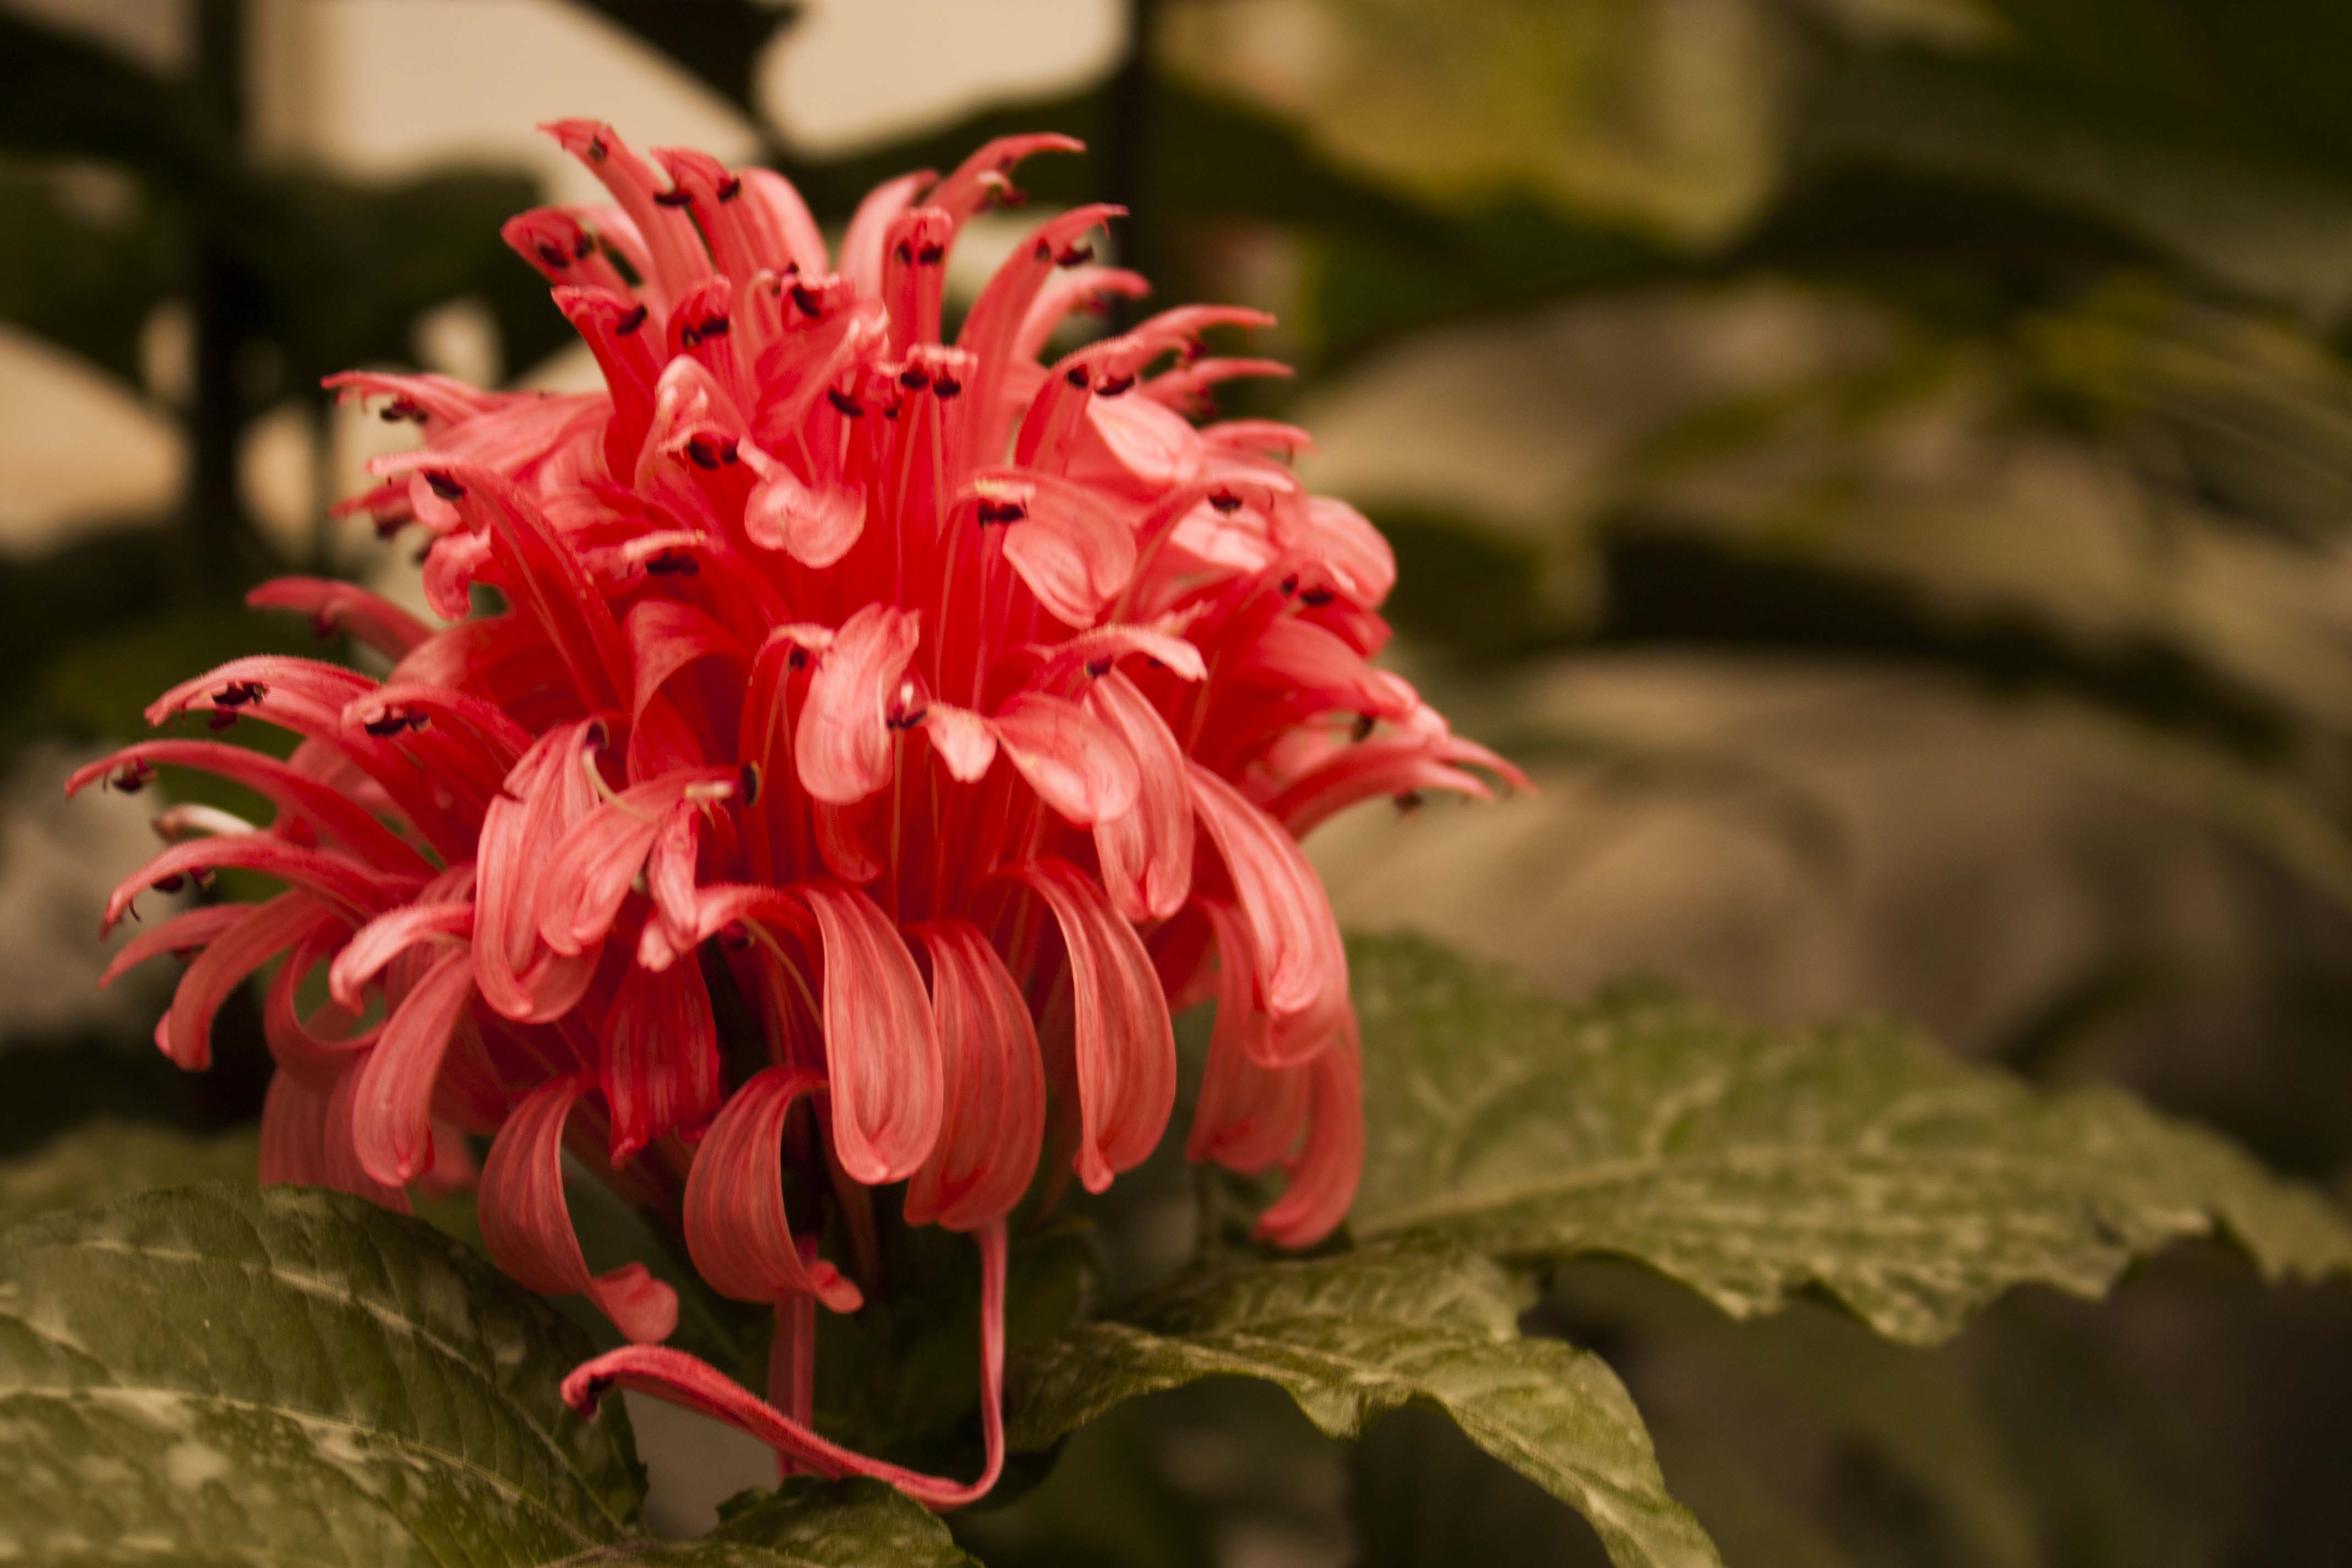
nature, plant, leaf, flower, petal, red, botany, garden, flora, flowers, close up, red flower, shrub, macro photography, flowering plant, land plant